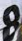
Number: 8